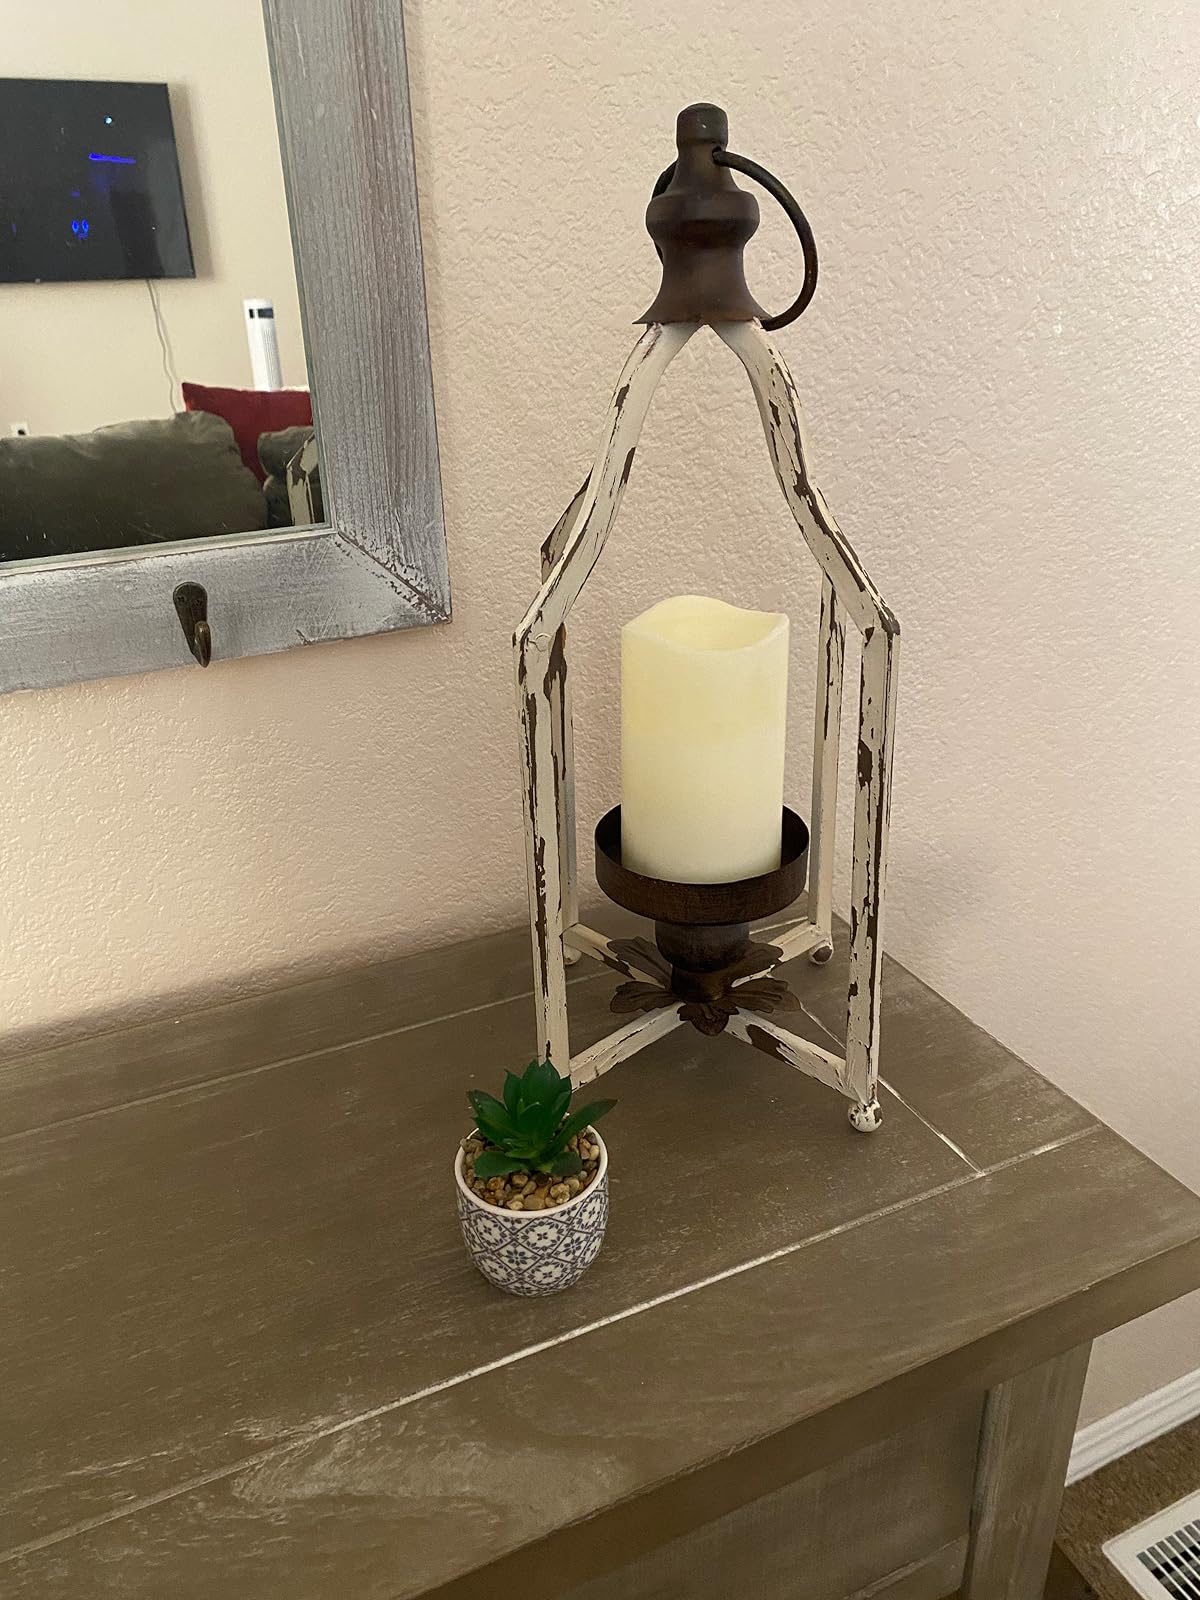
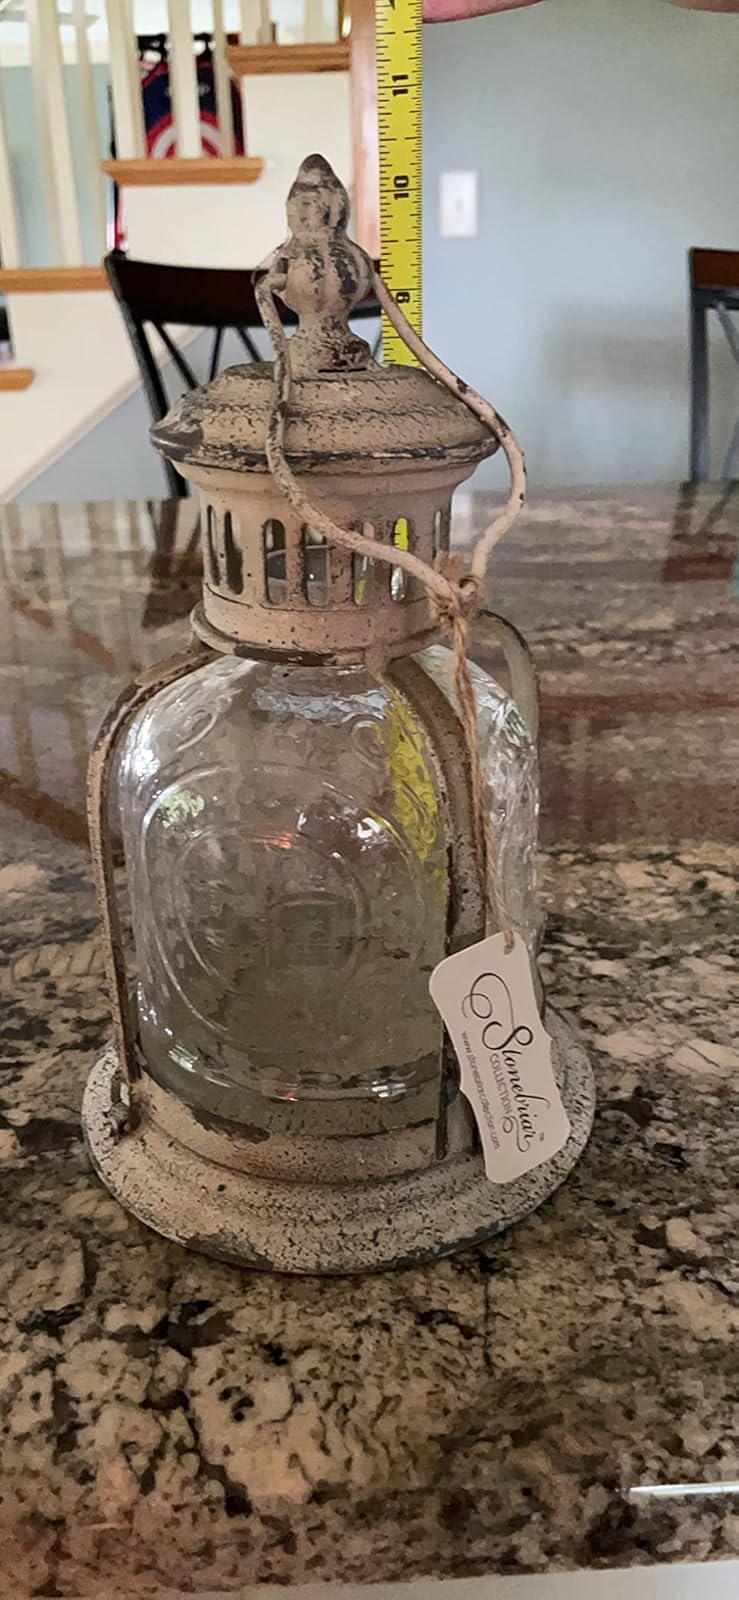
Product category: lantern
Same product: no